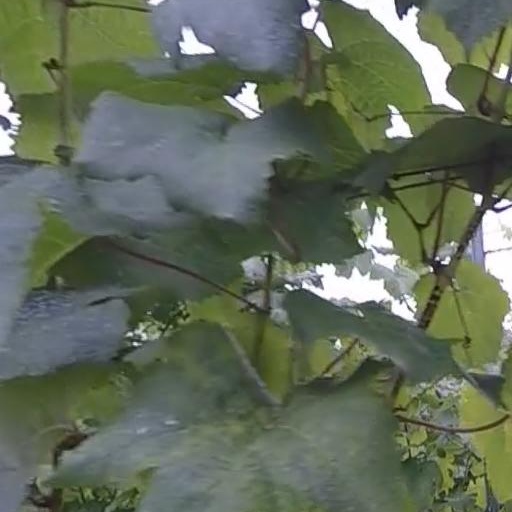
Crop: grape